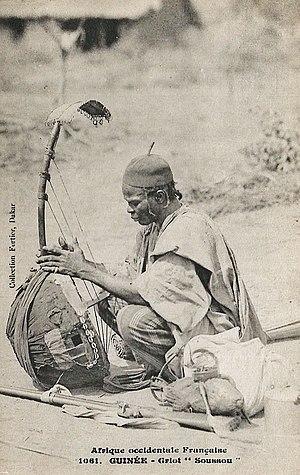
François-Edmond Fortier, Griot Soussou. Afrique Occidentale Française. Guinée
Le bolon, bolon bato ou m'bolon est un instrument de musique à cordes du Mali. C'est une harpe-luth, sorte de basse à trois cordes proche du n'goni ou de la kora. Depuis le XIᵉ siècle, c'est un instrument populaire mandingue, répandu en pays bambara, sénoufo et minianka.